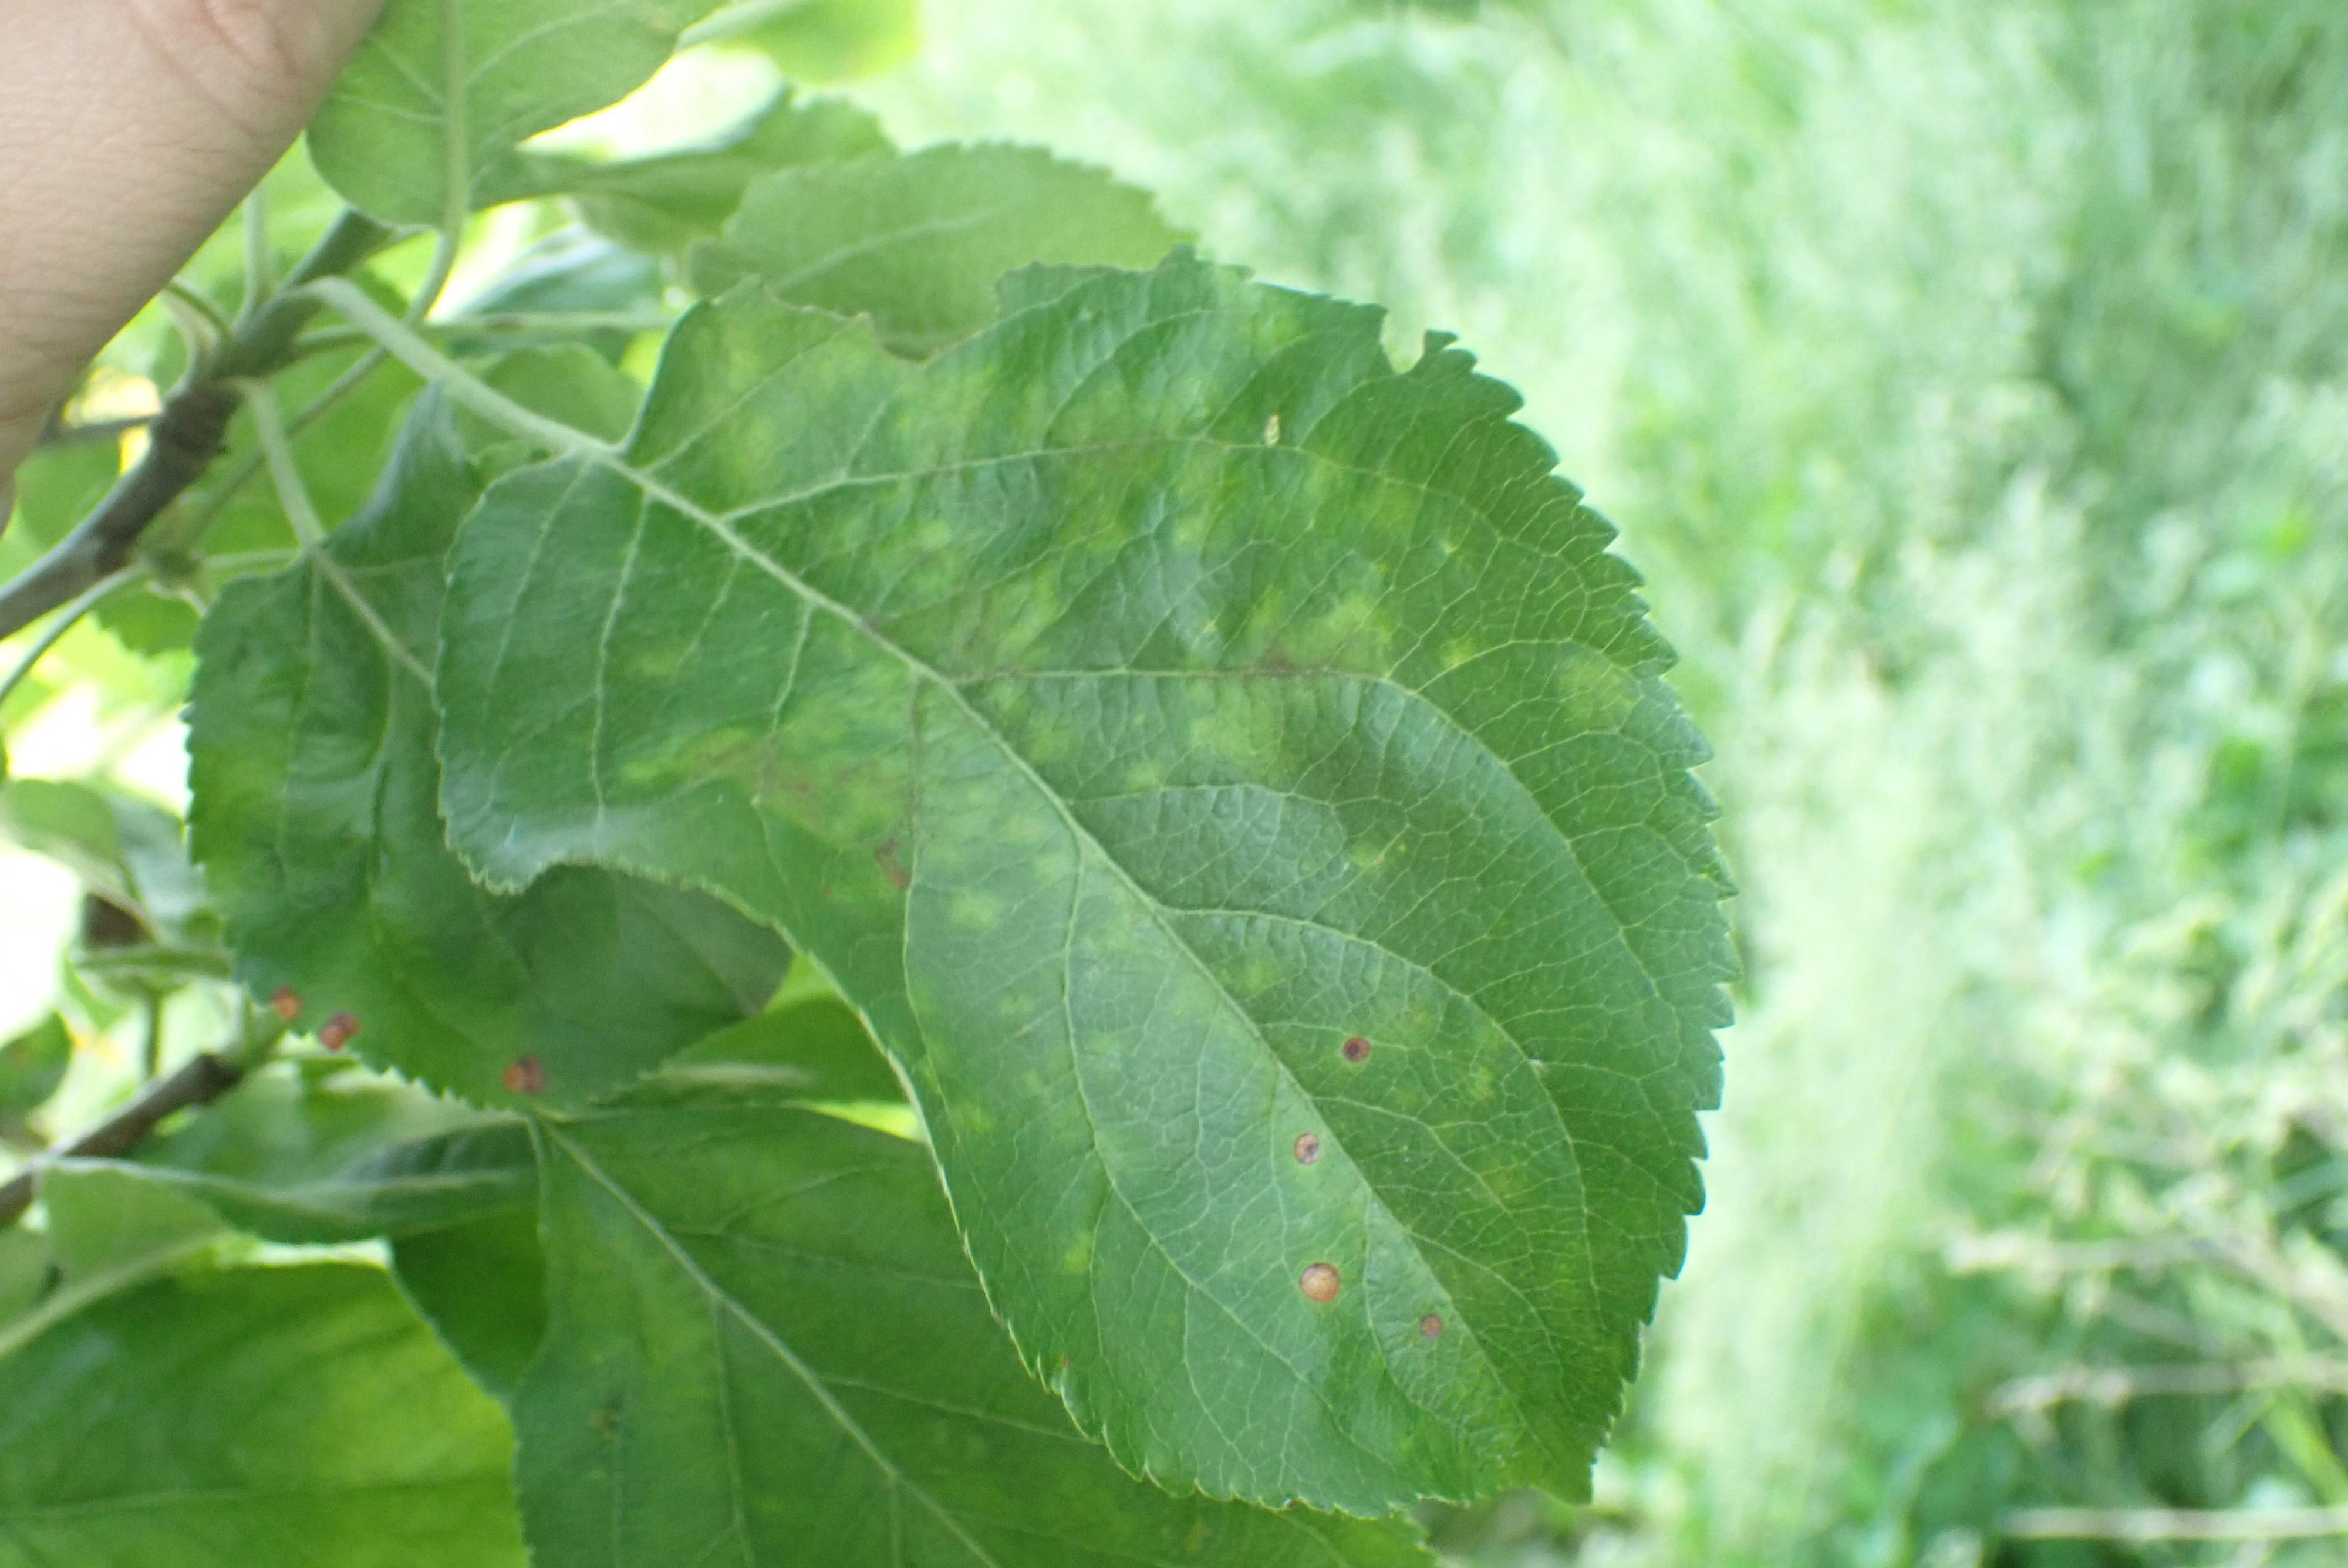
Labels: scab, frog_eye_leaf_spot